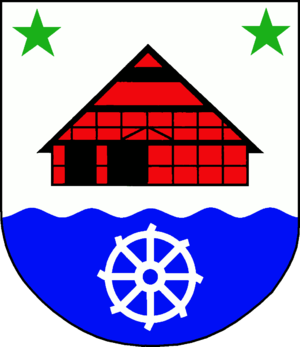
Mehlbek est une commune allemande du Schleswig-Holstein, située dans l'arrondissement de Steinburg, à dix kilomètres au nord-ouest de la ville d'Itzehoe. Mehlbek fait partie de l'Amt Itzehoe-Land qui regroupe 20 communes autour d'Itzehoe.